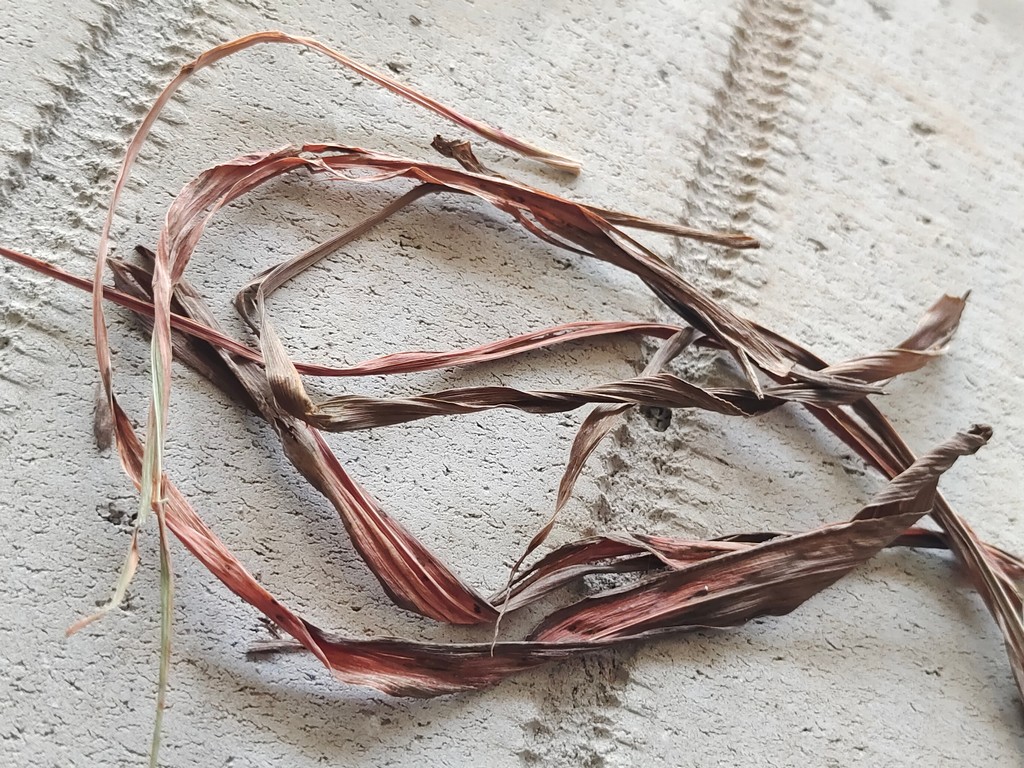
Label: Dried